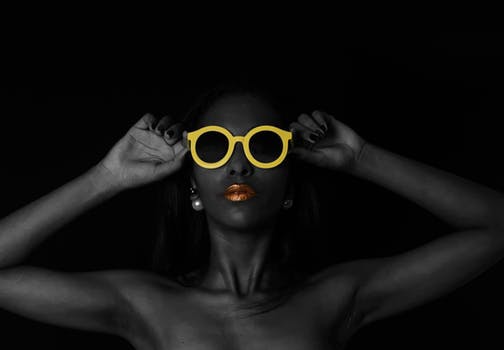
Label: No Watermark